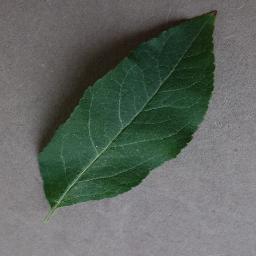
Label: Apple___healthy